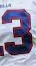
Number: 3